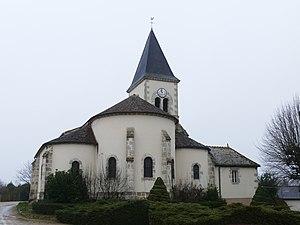
L'église Saint-Maurice à Treteau (Allier, Auvergne, France).
Treteau est une commune française située dans le département de l'Allier, en région Auvergne-Rhône-Alpes.